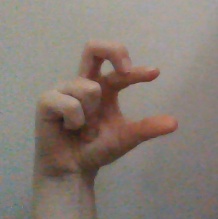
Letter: thal